Pine Flat Lake

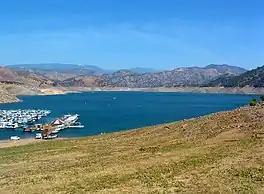
Pine Flat Lake, located in the foothills of the Sierra Nevada Mountains.

Pine Flat Lake is an artificial lake or reservoir in the Sierra Nevada foothills of eastern Fresno County, California on the western north-south border to the Sierra- and Sequoia National Forests, about east of Fresno. The lake is managed by the U.S. Army Corps of Engineers (USACE) and is open to boaters, campers & hikers.